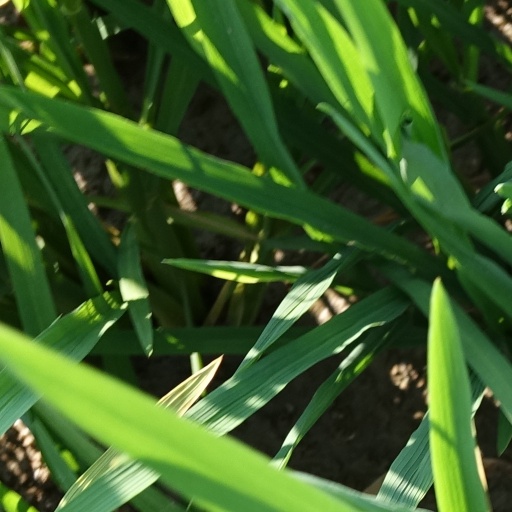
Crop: rice